Faroe Islands

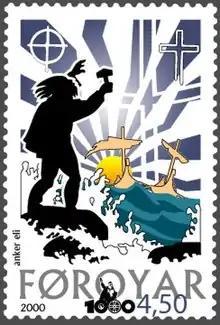
Faroese stamp by Anker Eli Petersen commemorating the arrival of Christianity in the islands

Grey seals ("Halichoerus grypus") are common around the shorelines, away from human habitations. Several species of cetacea live in the waters around the Faroe Islands. Best known are the long-finned pilot whales ("Globicephala melaena"), which still are hunted by the islanders under longstanding local tradition. Orcas ("Orcinus orca") are regular visitors around the islands.